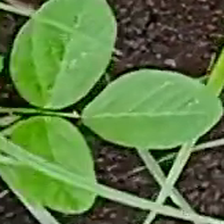
Weed species: Asian_Pigeonwings_(Clitoria Ternatea)